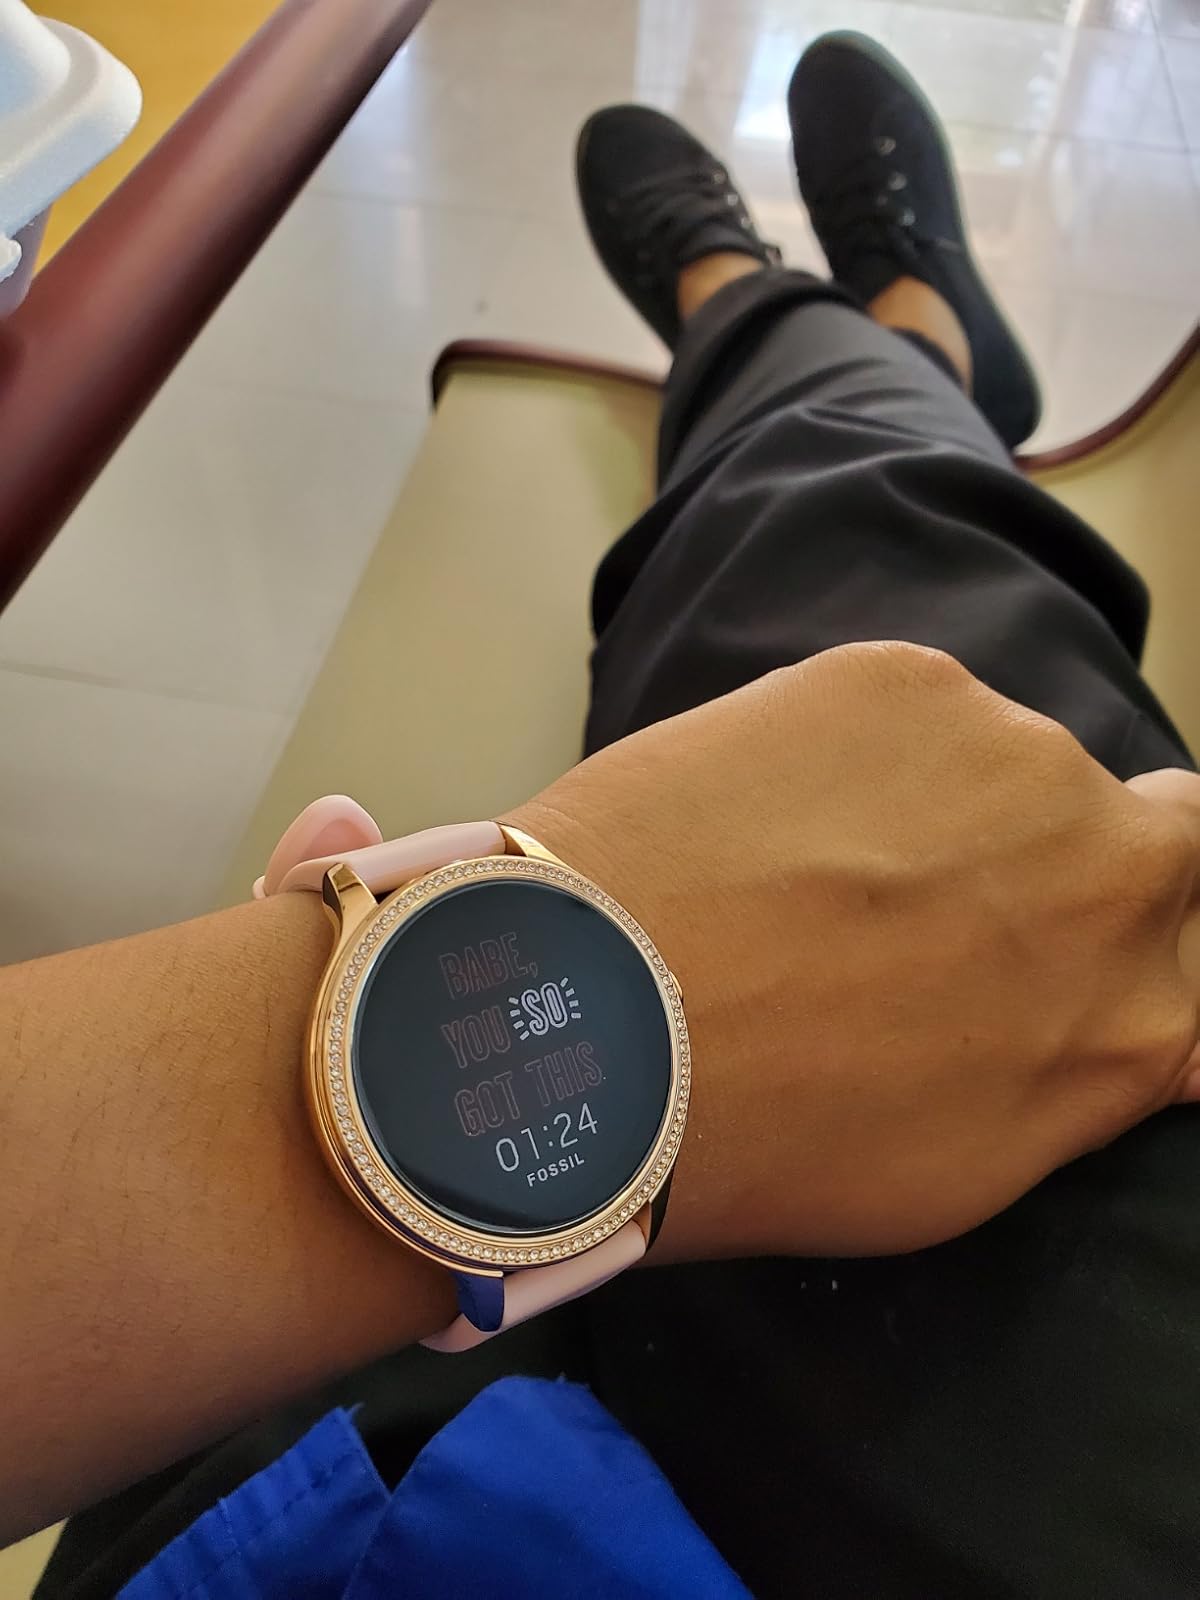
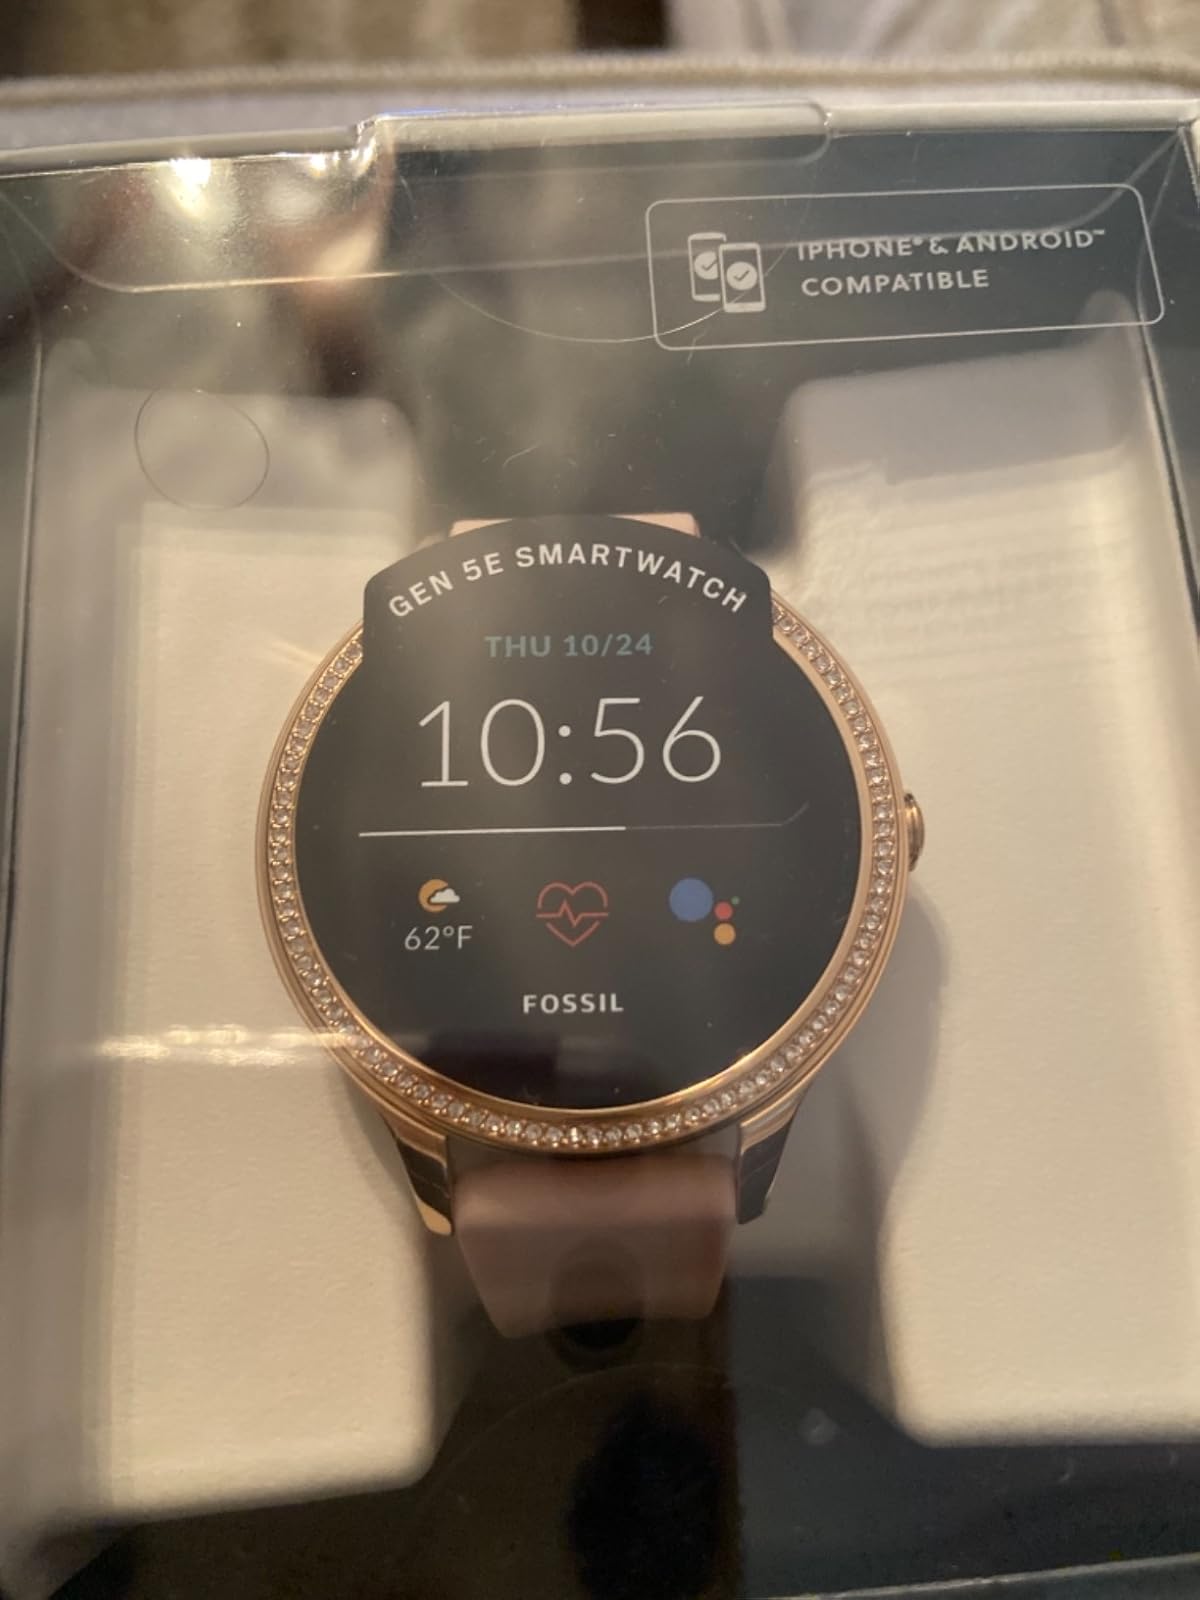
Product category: smartwatch
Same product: yes